The Variation of Animals and Plants Under Domestication

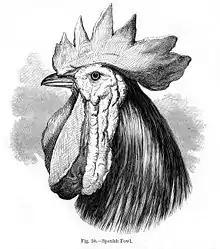
Spanish fowl

Darwin was concerned whether anyone would read the massive volumes and was also anxious to receive feedback from his friends on their views on pangenesis. In October 1867 before the book was published he sent copies of the corrected proofs to Asa Gray with the comment: "The chapter on what I call Pangenesis will be called a mad dream, and I shall be pretty well satisfied if you think it a dream worth publishing; but at the bottom of my own mind I think it contains a great truth." He wrote to Hooker: "I shall be intensely anxious to hear what you think about Pangenesis"